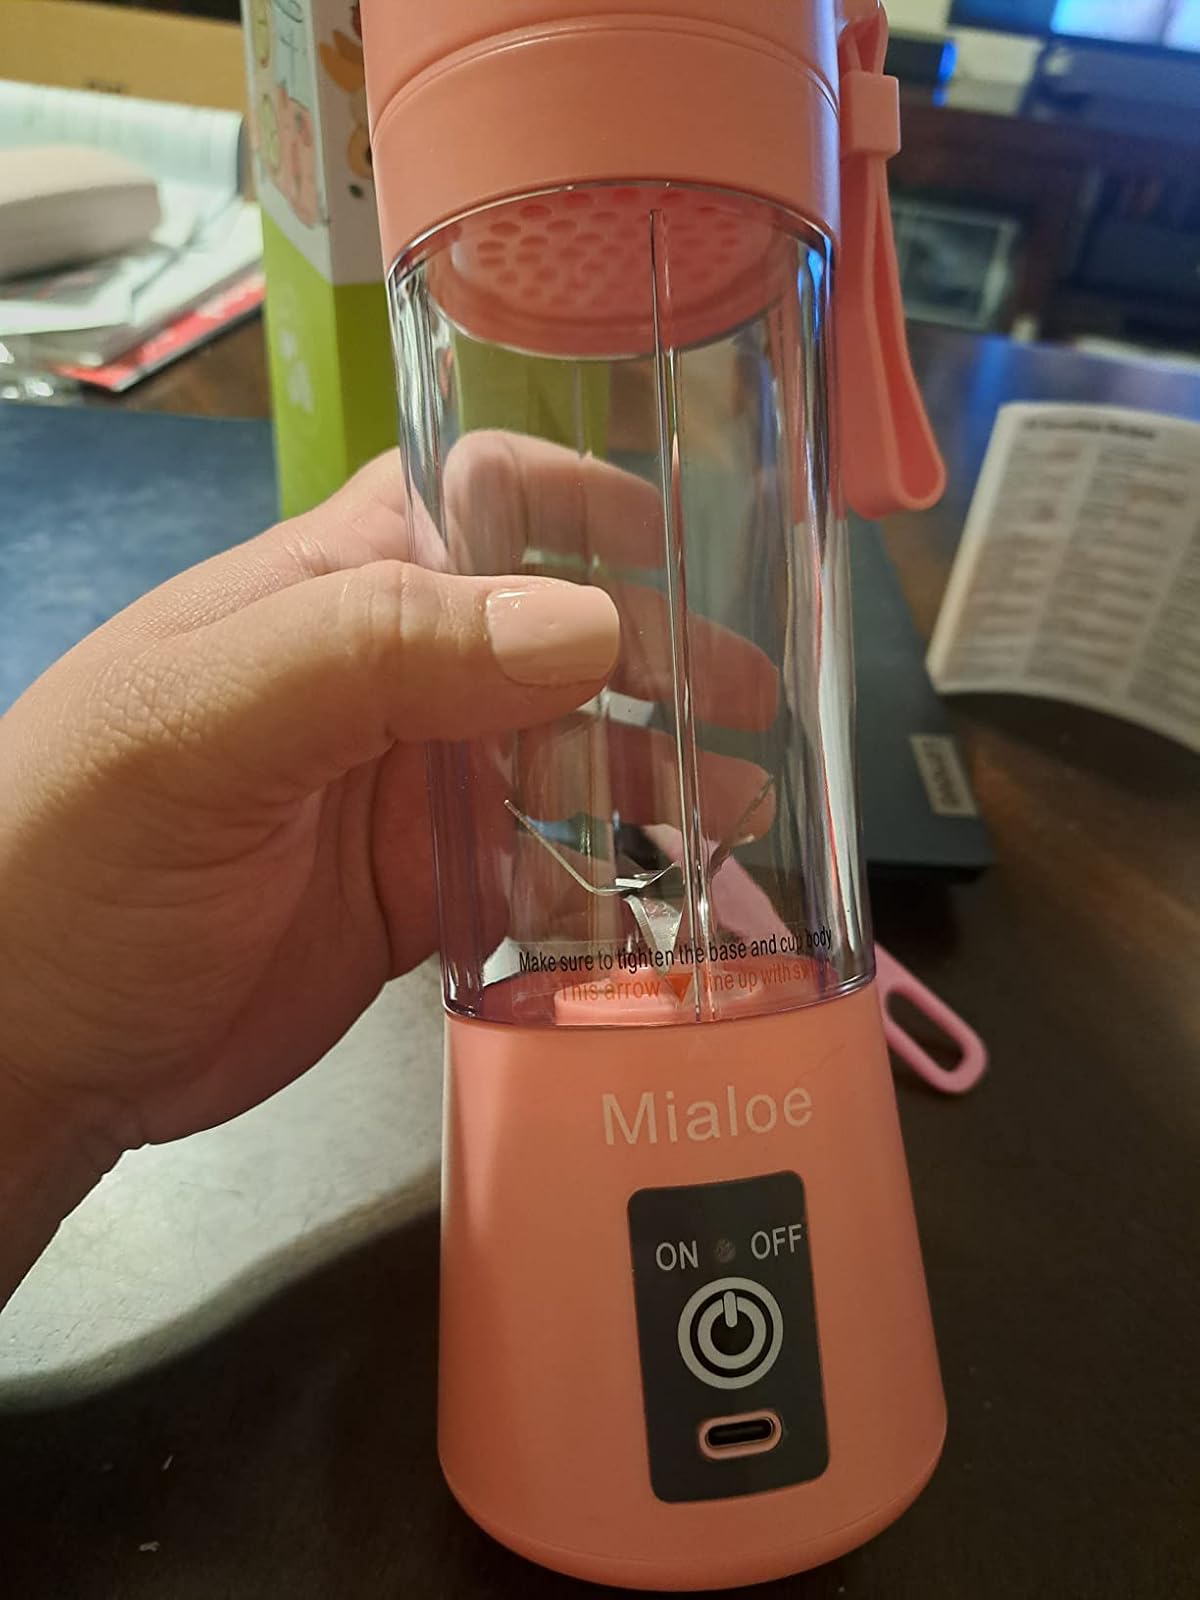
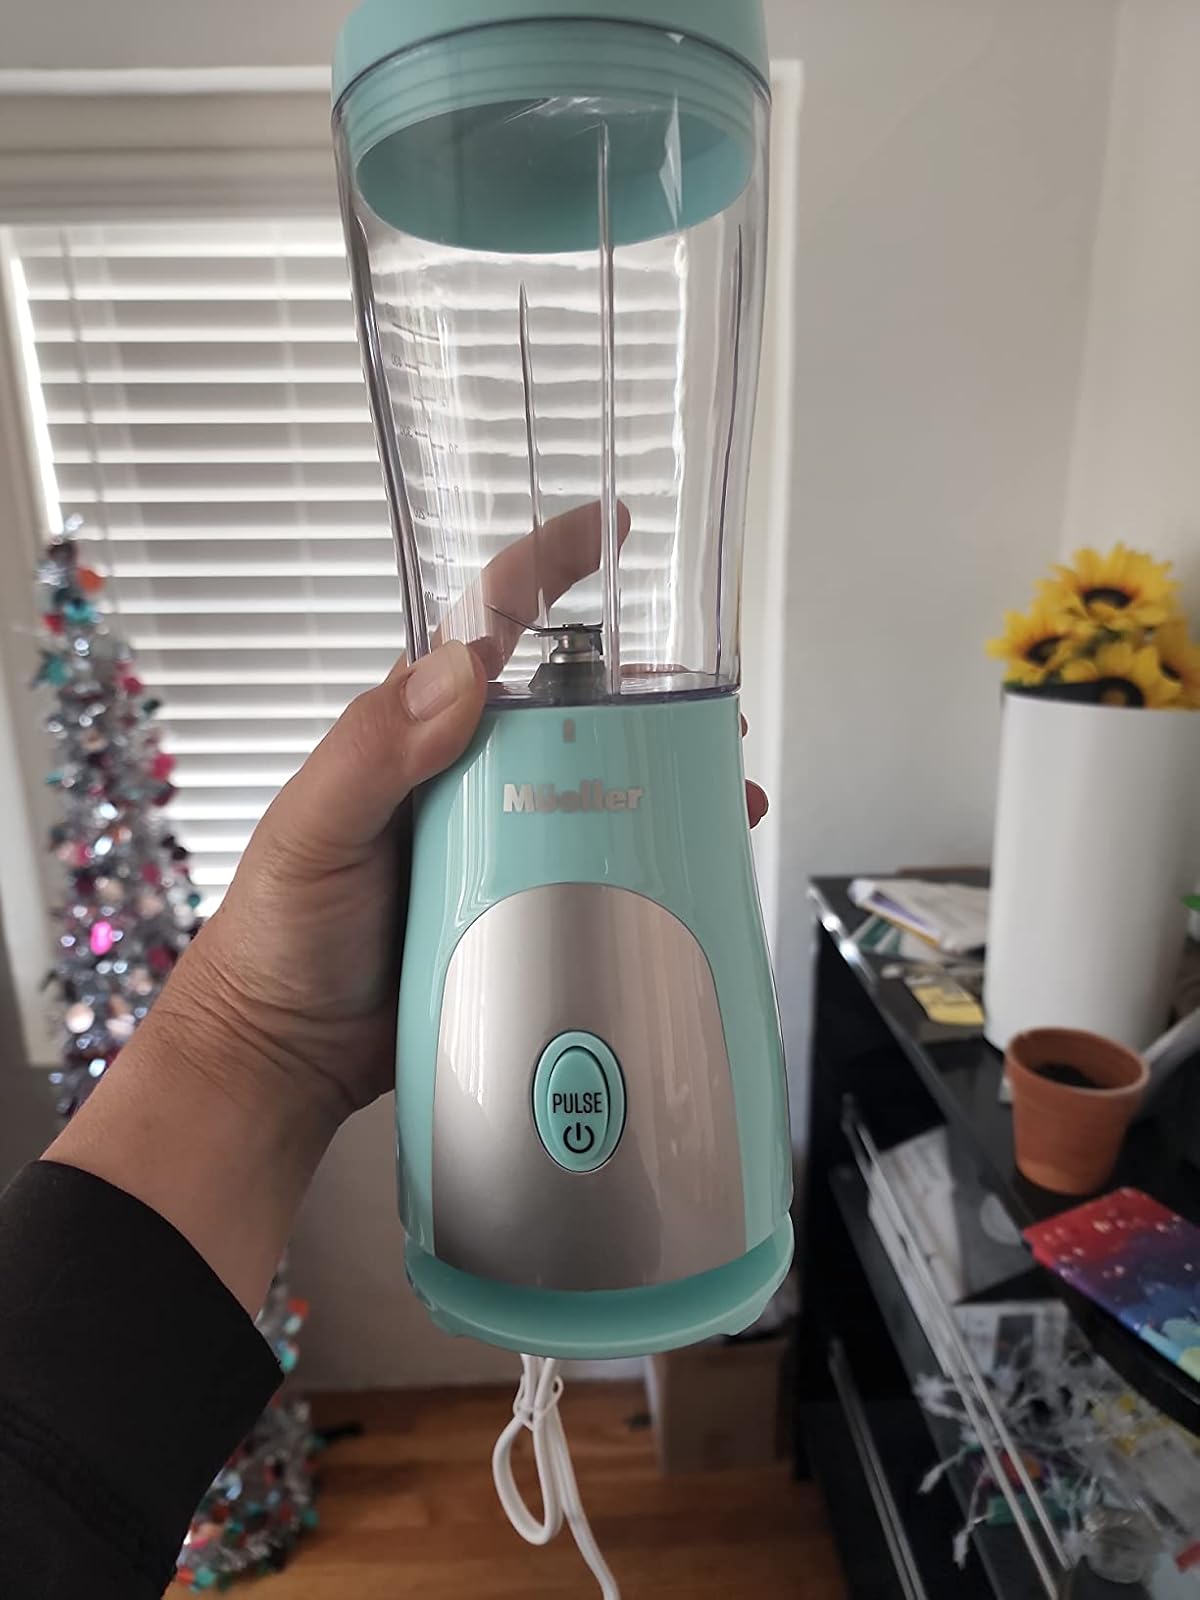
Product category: items_blender
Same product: no